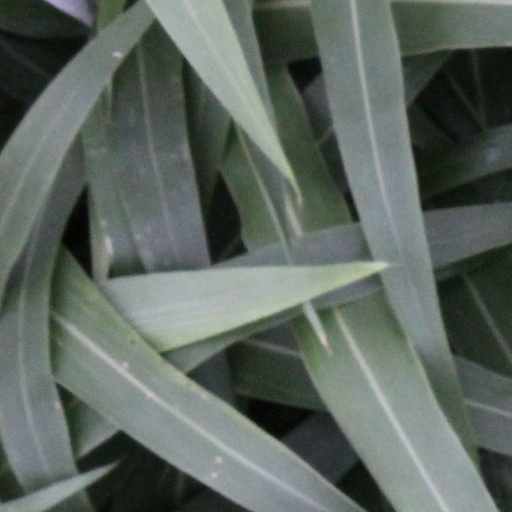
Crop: sorghum